Porthleven

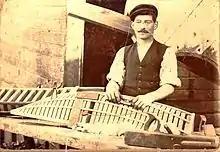
Part of Porthleven's boat building history

William Cookworthy acquired leases on the Tregonning Hill quarries and shipped china clay to his porcelain factory in Plymouth. In 1826, 150 tons of china stone and 30 tons of china clay were exported, and in 1838, 500 tons of china stone. By 1876, 970 tons were exported and in 1883, 1002 tons. Granite was also exported, from the quarries at Coverack Bridges and Sithney.